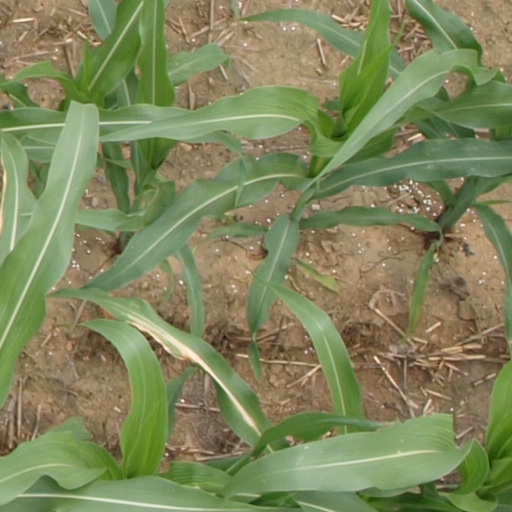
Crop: maize; corn